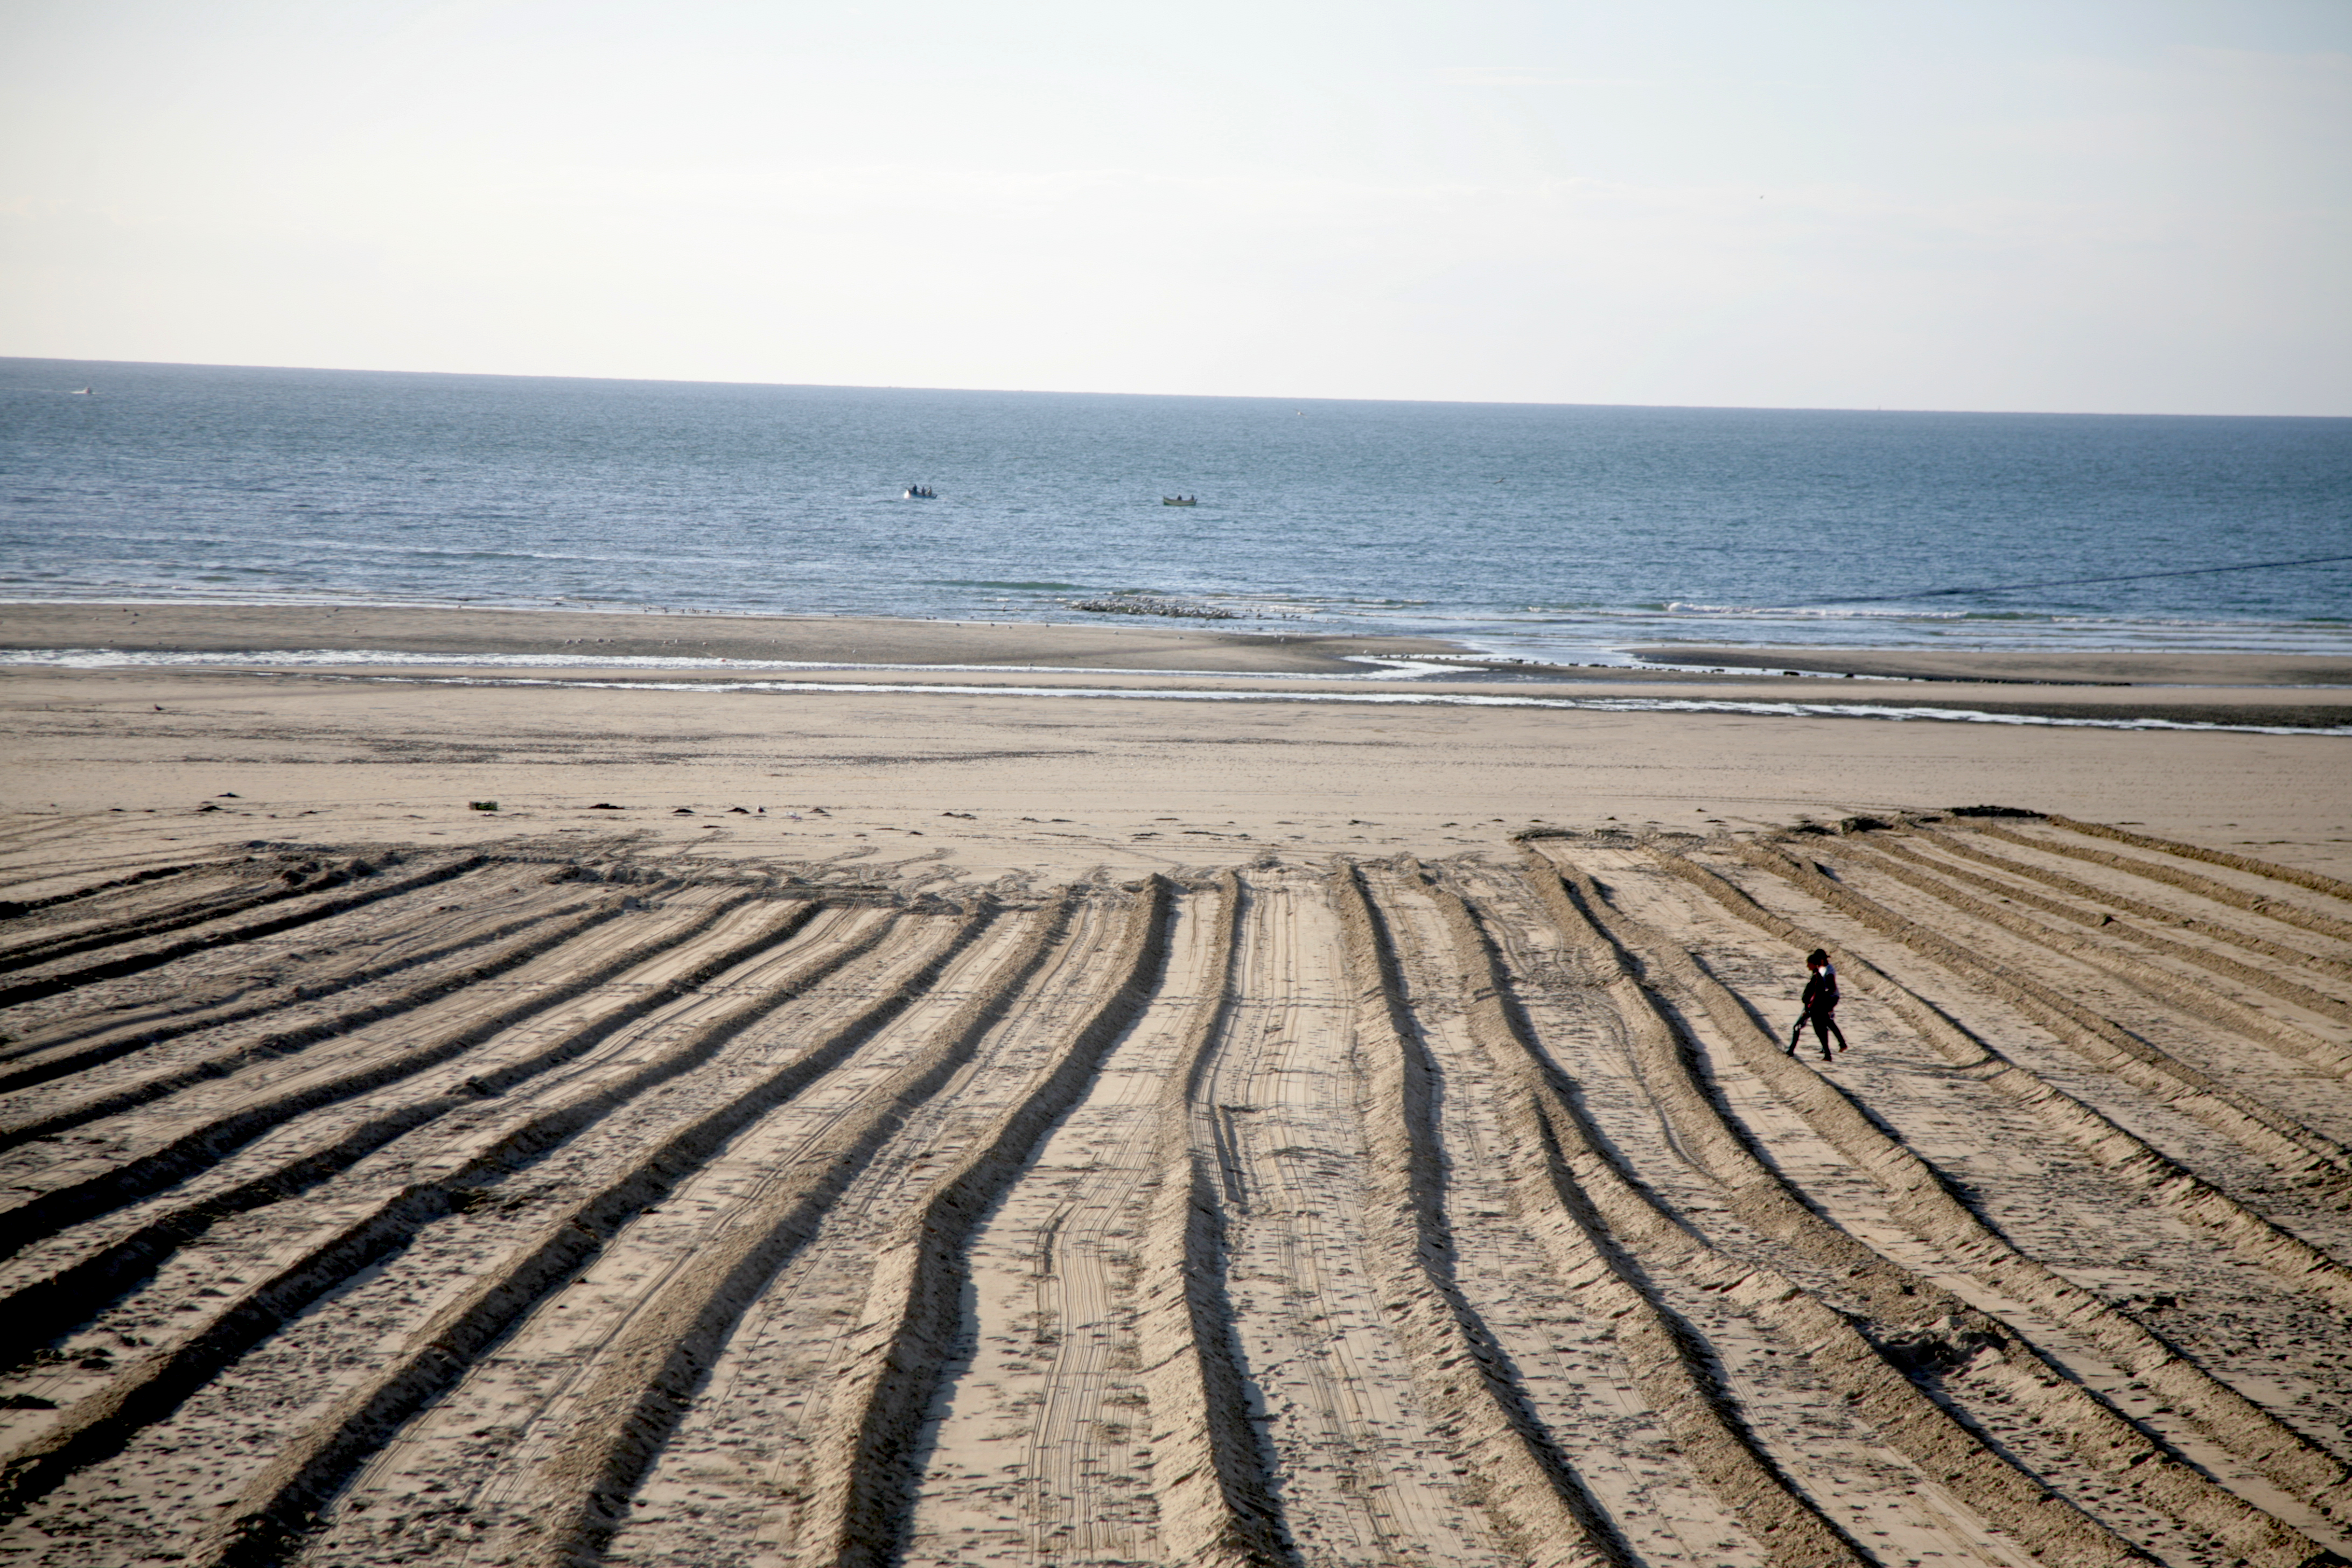
beach, sea, coast, sand, ocean, horizon, field, shore, wave, france, body of water, strand, plage, francia, playa, channel, frankrijk, frankreich, pasdecalais, cotedopale, pasdecaials, manche, leportel, mudflat